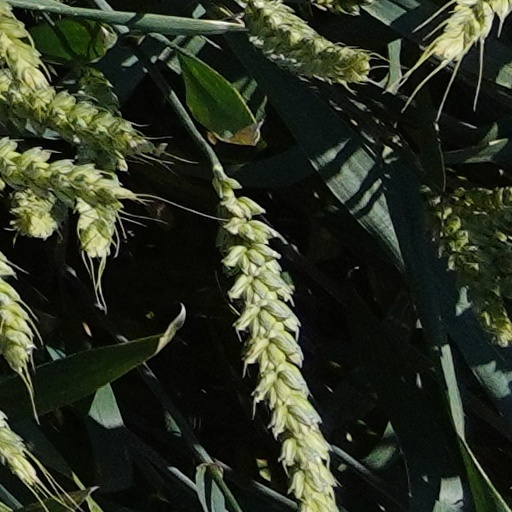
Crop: wheat